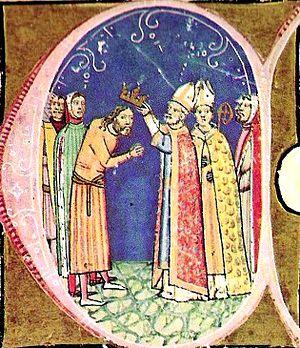
1102 est une année commune commençant un mercredi.